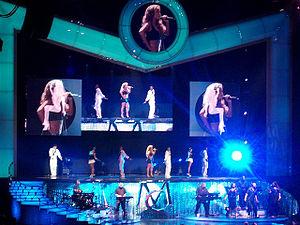
We Belong Together est une chanson américaine de Mariah Carey issue de son dixième album studio The Emancipation of Mimi. Le single sort le 29 mars 2005 sous le label Island Records. Elle a été composée par Carey, Kenneth Edmonds, Jermaine Dupri, Johntà Austin et produite par les trois premiers. Comme elle reprend If You Think You're Lonely Now de Bobby Womack et Two Occasions de The Deele, d'autres compositeurs sont crédités. Elle suit la sortie de It's Like That, qui est plus orienté dance. We Belong Together se concentre sur un arrangement de piano et un fond musical. Selon Carey, cela doit mettre en avant sa voix, au lieu de l'obscurcir par une grosse instrumentation. Les paroles évoquent le désespoir d'une femme et de sa solitude à la suite du départ de son petit-ami.